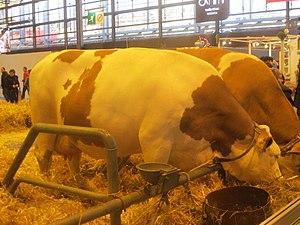
Vache simmental française au SDA 2018.
Morbier est une appellation d'origine désignant un fromage de lait cru de vache, fabriqué dans le massif du Jura en France, et qui tient son nom du bourg jurassien de Morbier. Cette appellation est protégée grâce à une AOP depuis 2002.